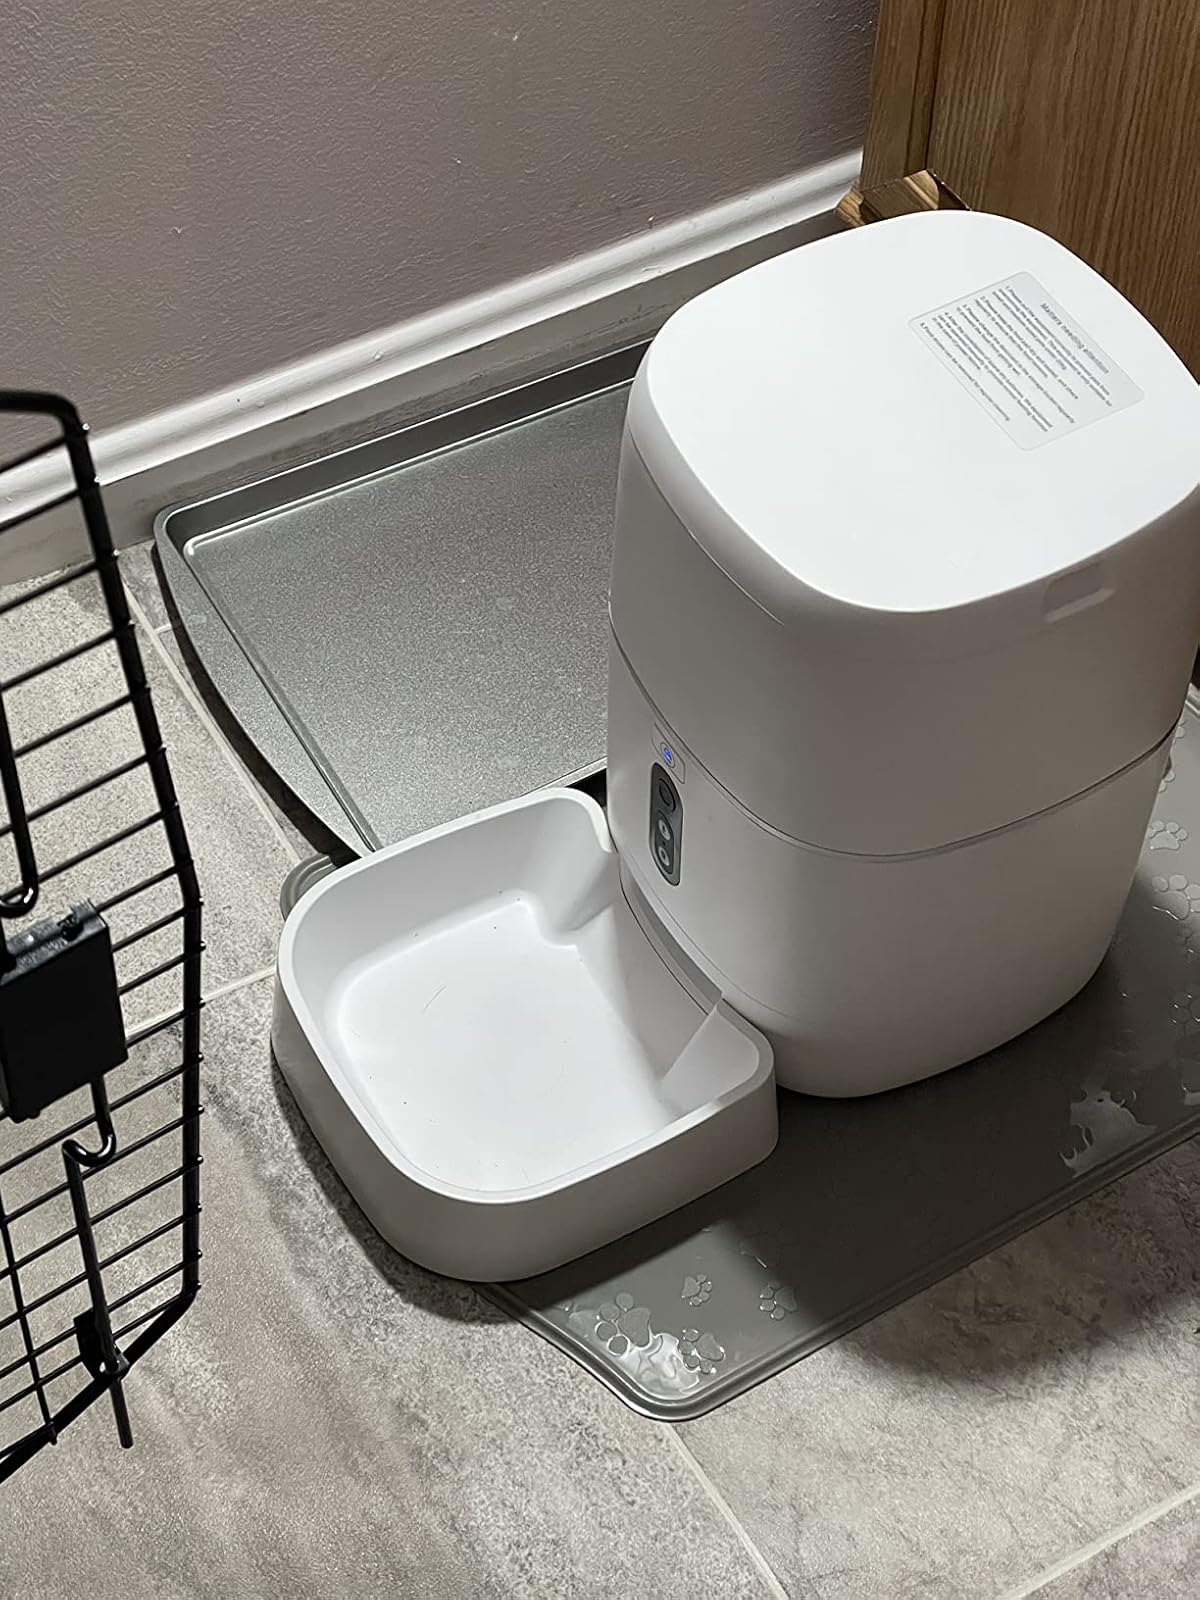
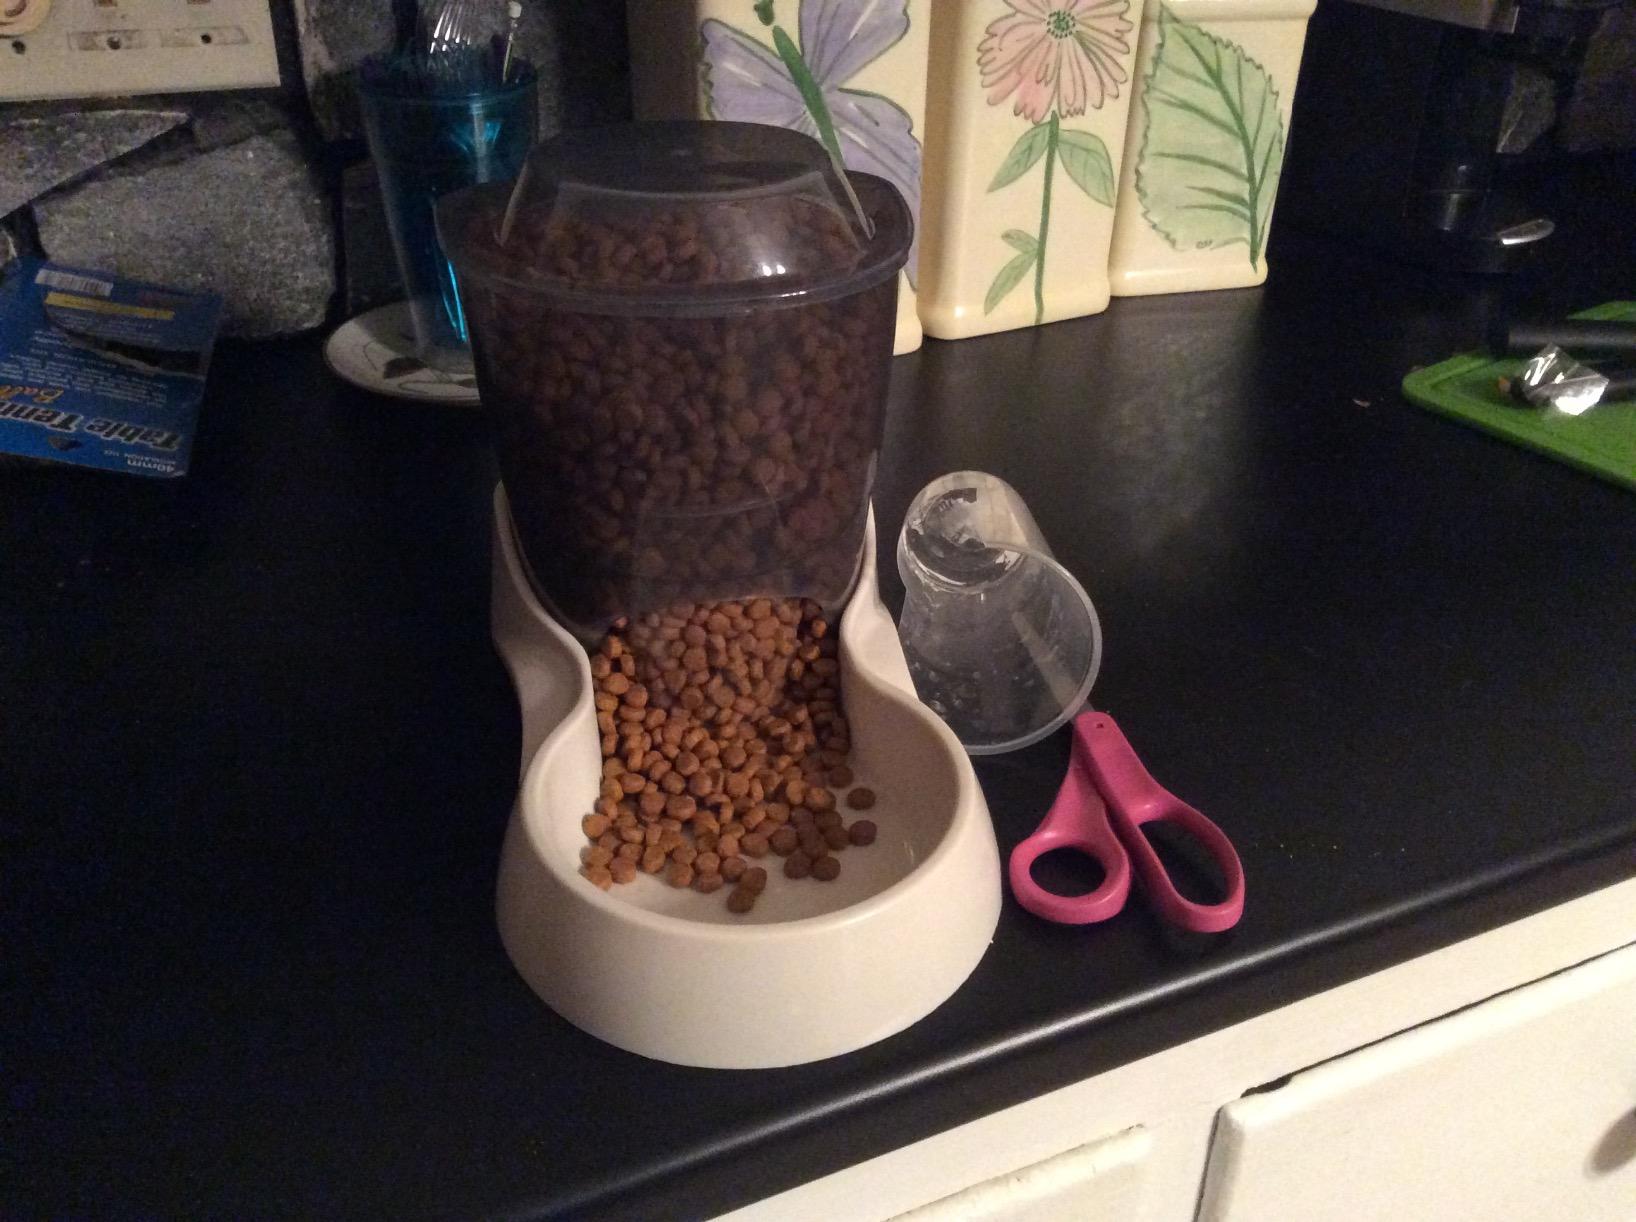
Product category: items_feeder
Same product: no